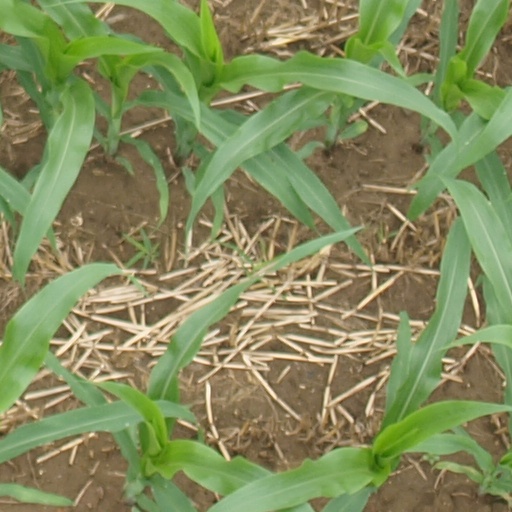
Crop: maize; corn